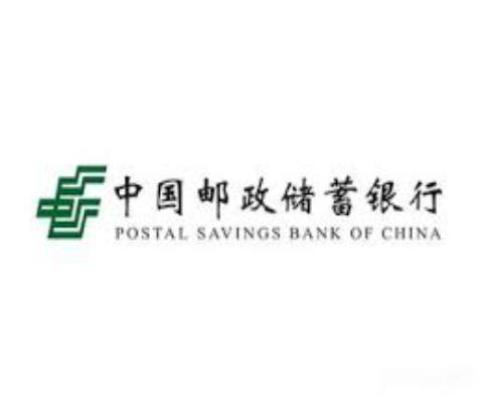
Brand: china post group corporation
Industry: Others